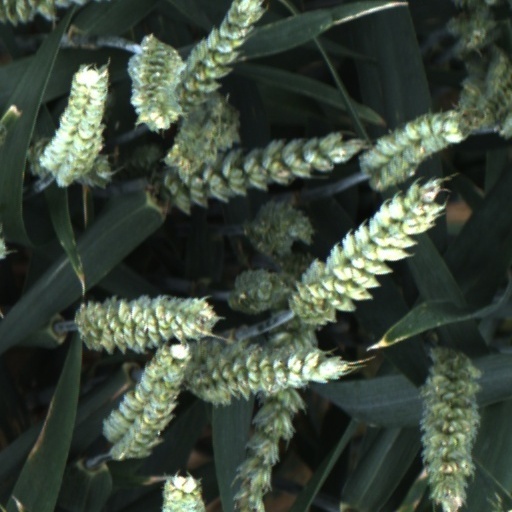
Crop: wheat